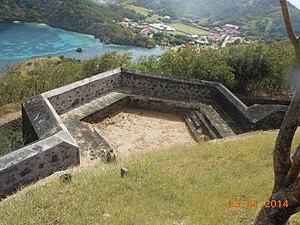
Vue du dessus d'un bastion
Le fort Napoléon est un fort situé sur l'île de Terre-de-Haut, dans l'archipel des Saintes en Guadeloupe. Propriété du conseil départemental de la Guadeloupe, il fait l’objet d’un classement au titre des monuments historiques depuis le 15 décembre 1997.